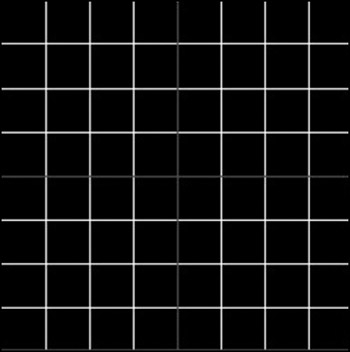
Texture: grid